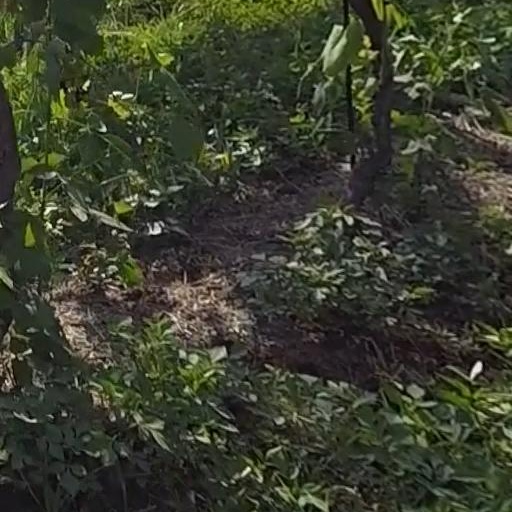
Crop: grape